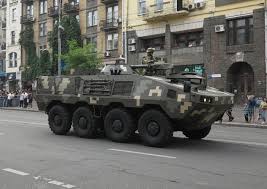
Label: BTR